Jean Ulveling

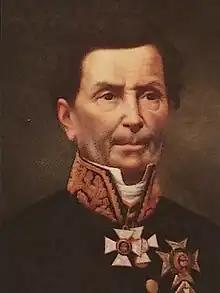
Jean Ulveling

Jean Ulveling (3 April 1796, in Niederwiltz (near Wiltz) – 7 December 1878, in Luxembourg City) was a Luxembourgish statesman, politician, and historian. He served as a member of the Council of State of Luxembourg for some years, and was a member of the Constituent Assembly which framed a new constitution in 1848. From 1854 to 1856 he represented the canton of Wiltz in the Chamber of Deputies.